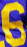
Number: 6